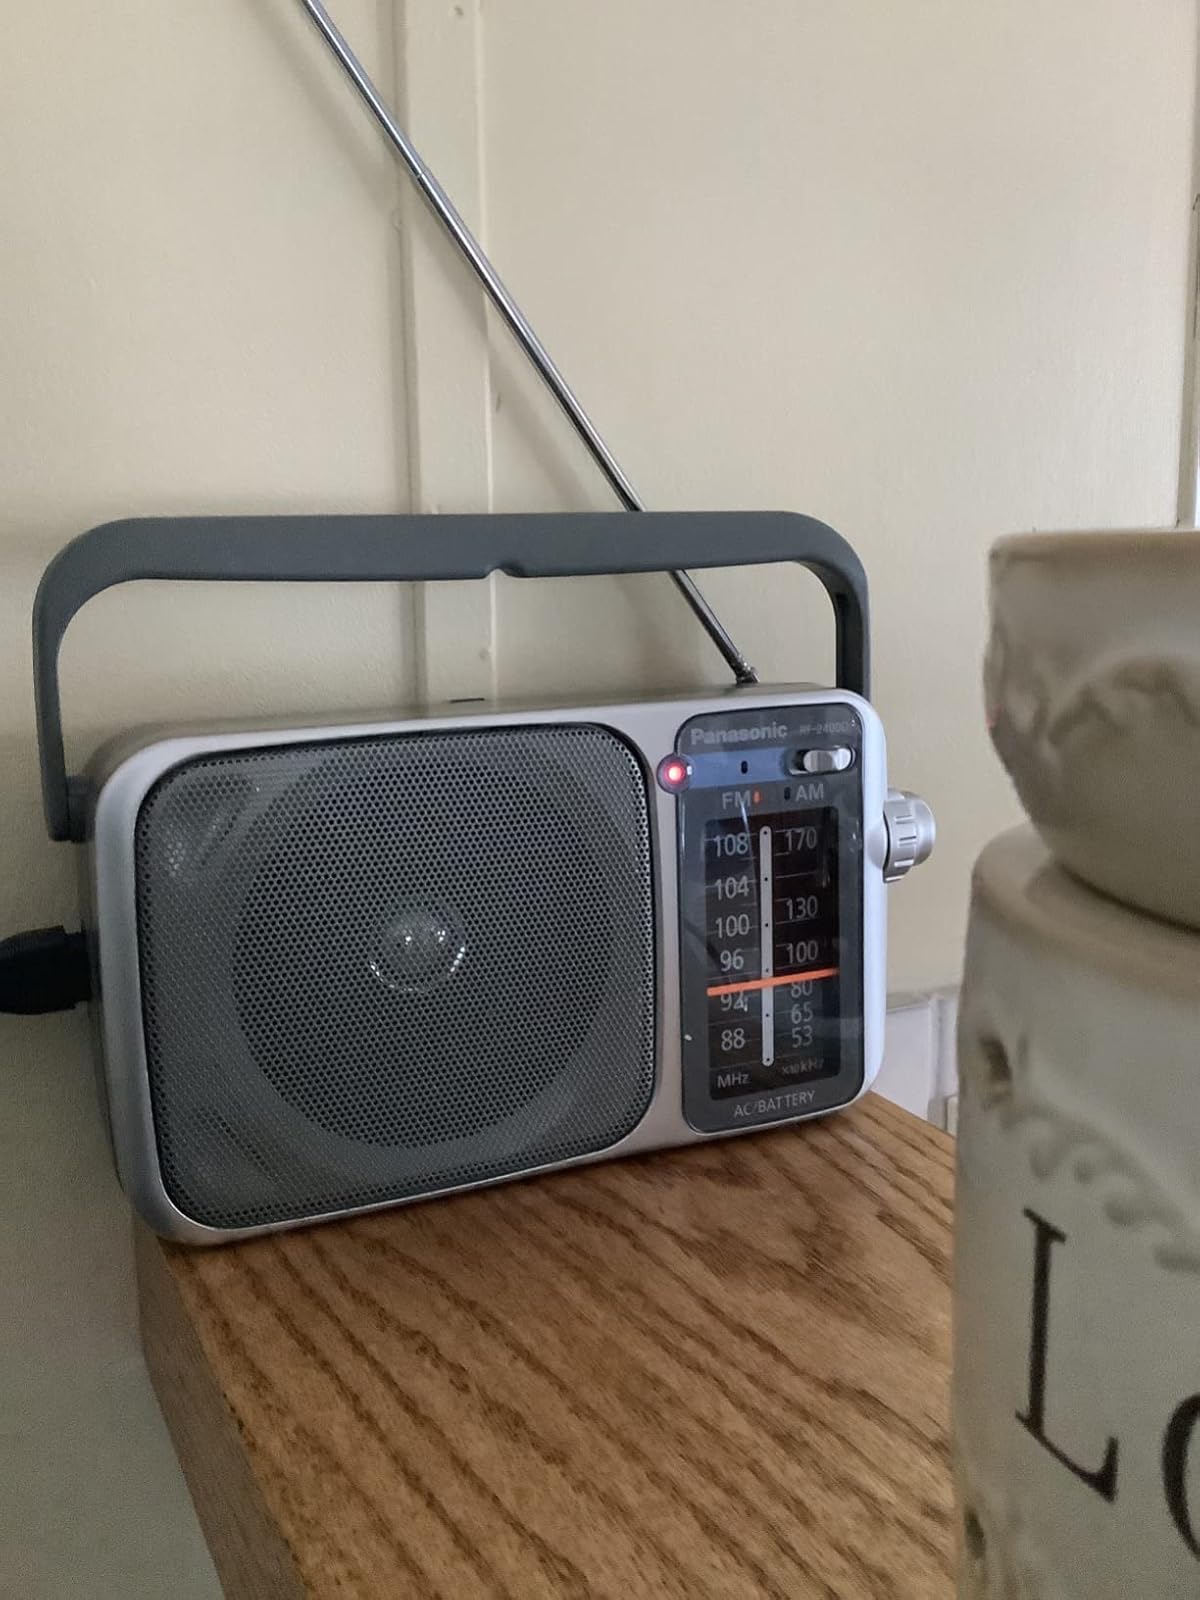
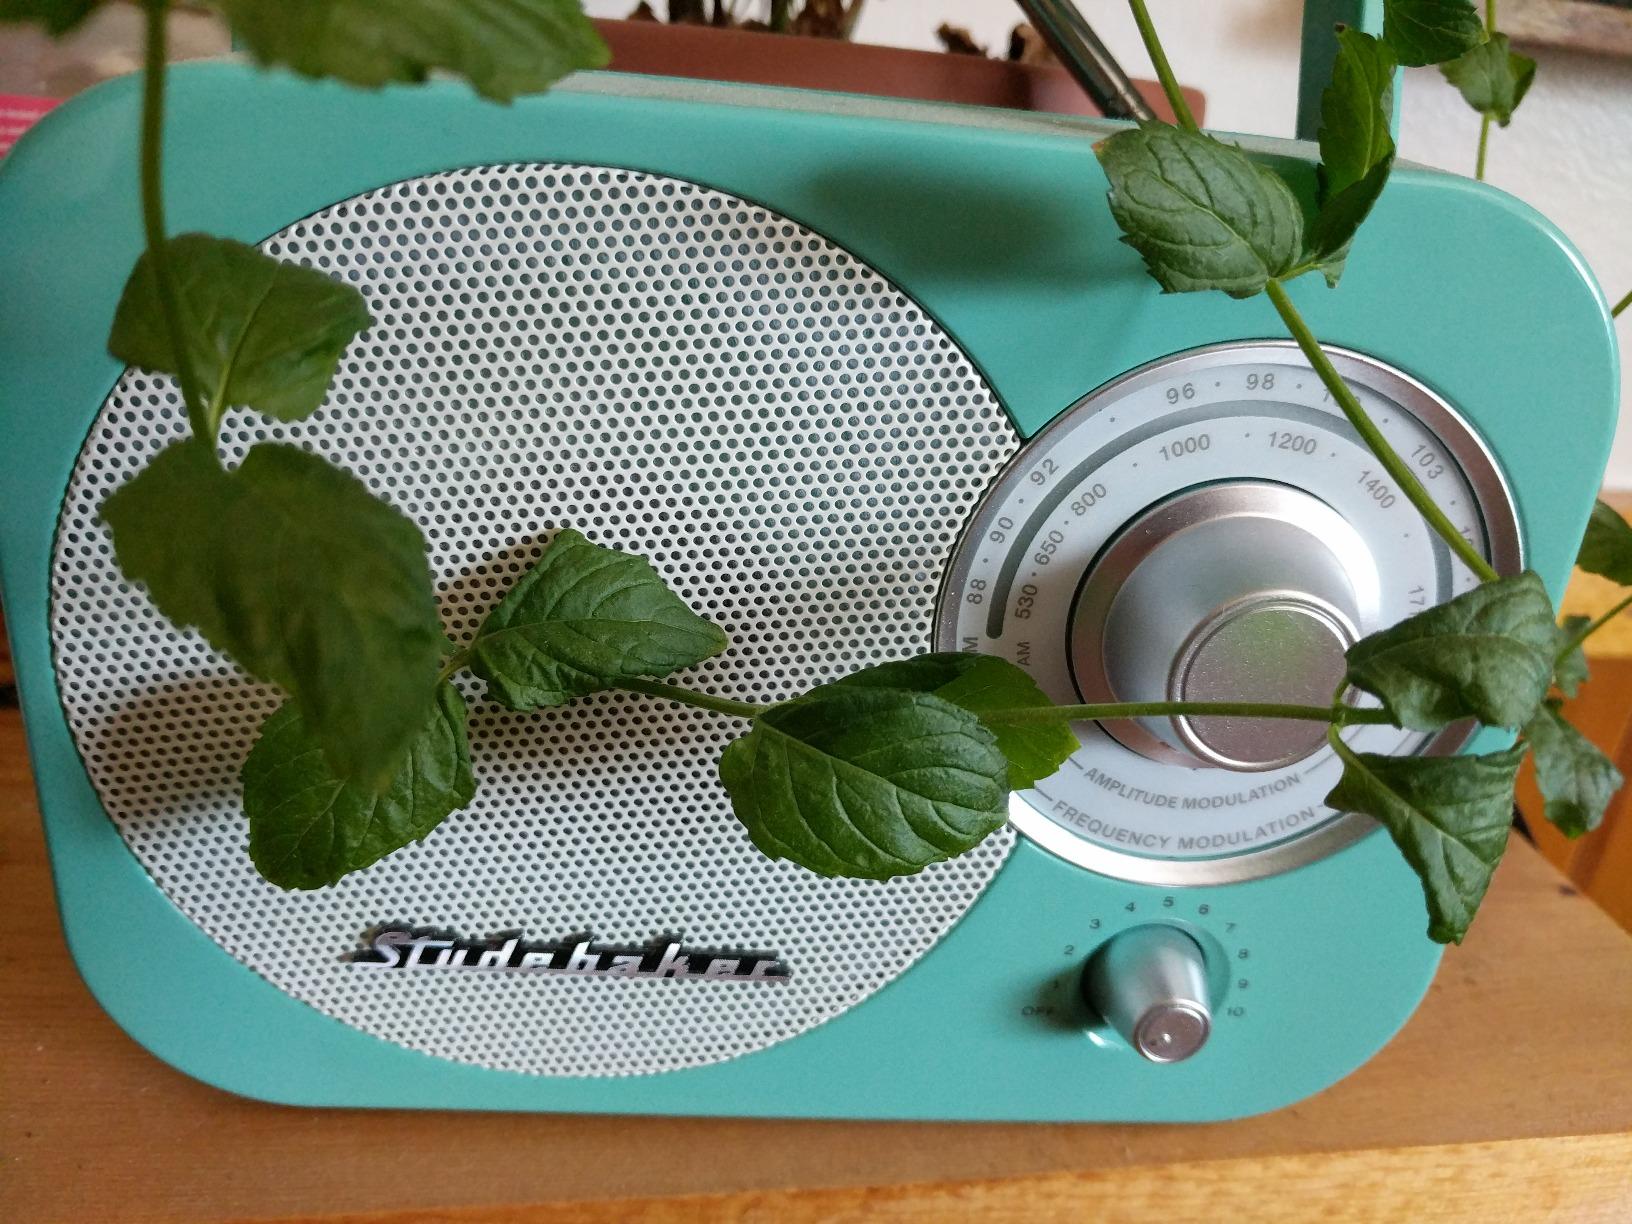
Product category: radio
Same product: no